Music for the Motherless Child

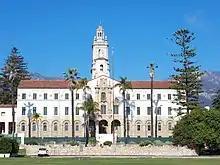
St. Anthony's Seminary, Santa Barbara, the location of the album's recording

As with the other Water Lily Acoustics albums, "Music for the Motherless Child" was recorded at Christ the King Chapel, St. Anthony Seminary, Santa Barbara, California, with Alexander taking advantage of the church's acoustic properties and using vacuum tube electronics which he had custom made. Also similarly to the label's other albums, the two musicians had not met before recording. Simpson had never even heard Man play before, even on a recording. Recording took place in April 1995. While some accounts state that the album was recorded in one, singular 20-hour session from start to finish, it was in fact recorded in a single session from 7:00pm to 2:30am. Simpson, playing guitar, and Man, playing pipa, are the only musicians on the album, while Alexander produced the album. Tim de Paravicini was technician consultant, with technical support from Roger Modjeski. The record was mastered by Chris Rice.